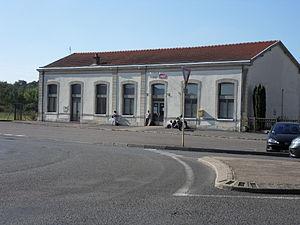
Gare de Gray. Le bâtiment voyageurs
Arc-lès-Gray est une commune française située dans le département de la Haute-Saône et la région Bourgogne-Franche-Comté.
La gare de Gray est une gare ferroviaire française, située sur le territoire de la commune d'Arc-lès-Gray, à proximité de Gray et de Gray-la-Ville, dans le département de la Haute-Saône, en région Bourgogne-Franche-Comté.
Gray est une commune de l'Est de la France, en région Bourgogne-Franche-Comté, dans le département de la Haute-Saône. Elle fait partie de la région culturelle et historique de Franche-Comté. Située sur la Saône, elle jouit d'une position centrale par rapport aux villes de Besançon, Dijon, Dole, Langres et Vesoul.